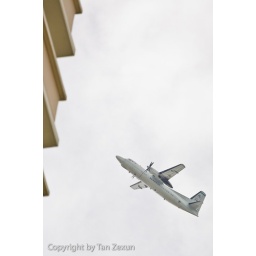
A plane flying lower than usual above Punggol. Shot on ryan's 1D2. Thanks for lending!